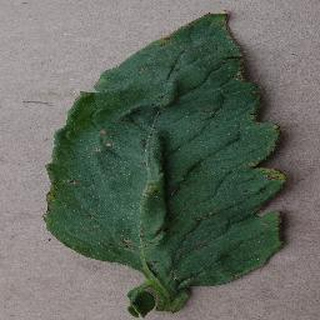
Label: tomato_bacterial_spot